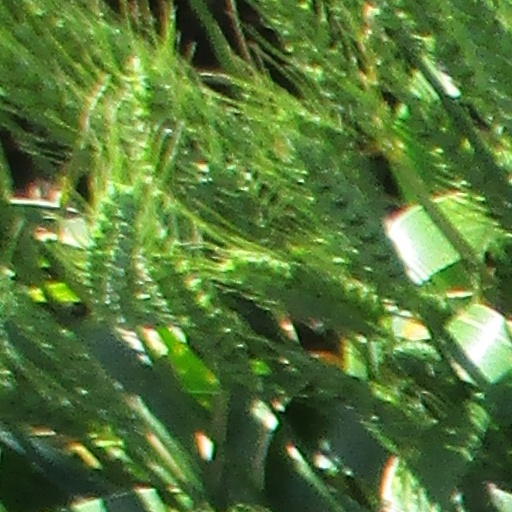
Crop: wheat